Khan Malaythong

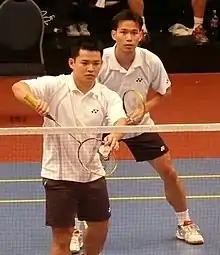
Howard Bach and Bob Malaythong (USA)

Khan "Bob" Malaythong (born 10 April 1981 in Vientiane, Laos) is an American badminton player. He qualified for the U.S. badminton team as a doubles competitor at the 2008 Summer Olympics.